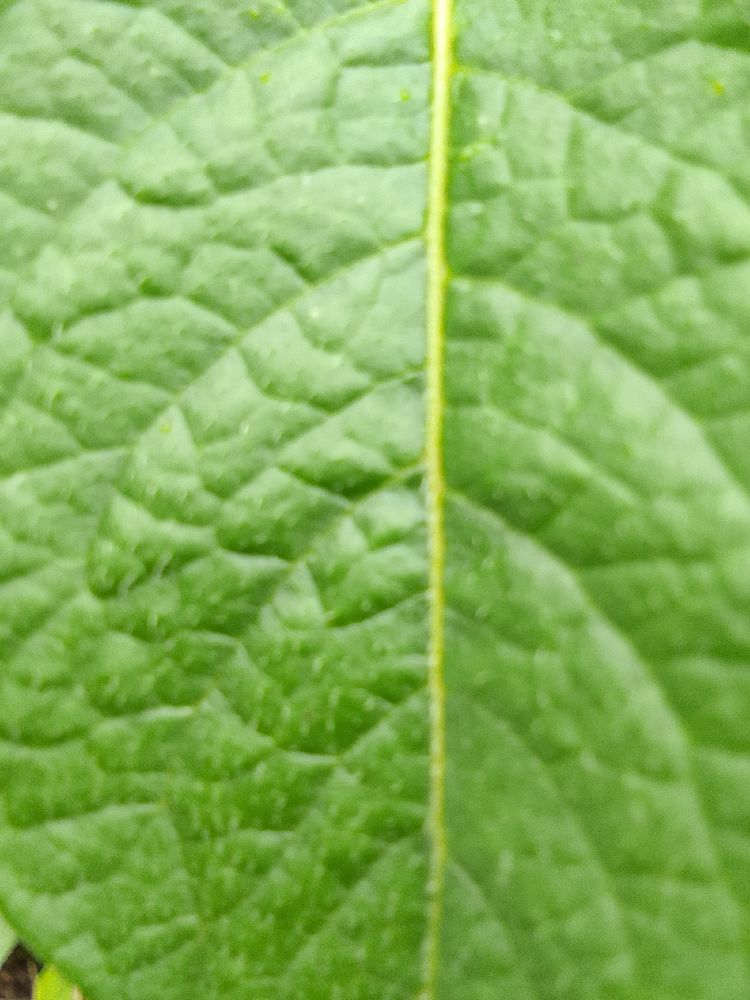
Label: Healthy